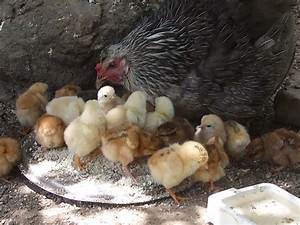
Label: chicken